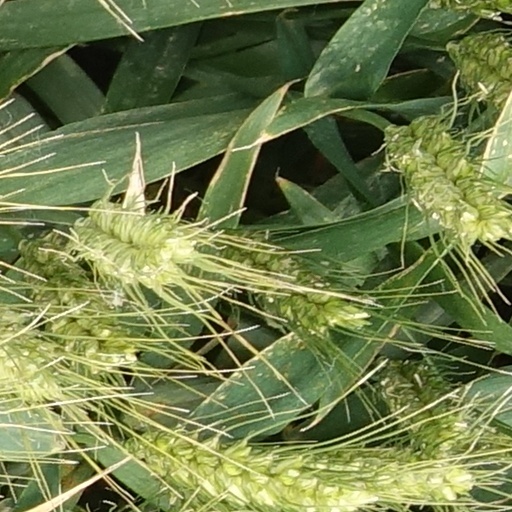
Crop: wheat